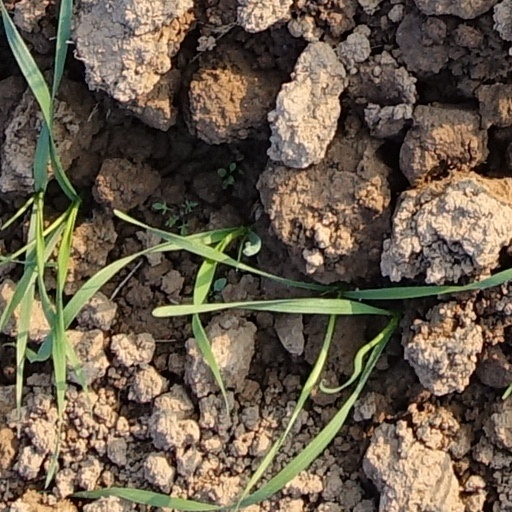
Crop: wheat